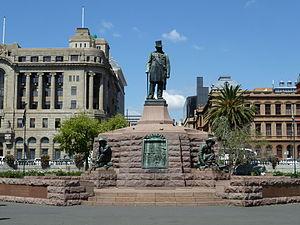
Stephanus Johannes Paulus « Paul » Kruger est un chef militaire, un homme politique et un chef d'État boer qui fut président de la République sud-africaine de 1883 à 1902. Généralement surnommé Oom Paul ou encore Mamelodi, il a représenté l'incarnation du nationalisme boer en lutte contre le Royaume-Uni durant la seconde guerre des Boers entre 1899 et 1902.